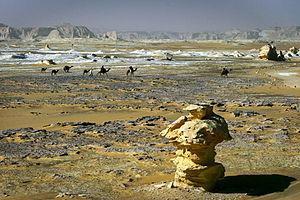
Caravane dans le Désert Blanc, près de Farafra, Sahara, Egypte.